Papua New Guinea National Museum and Art Gallery

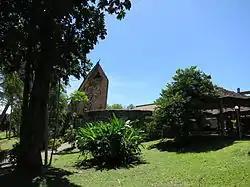
Papua New Guinea Museum, 2015

The construction of the purpose-built museum started in 1975, funded in part by the Australian government, and it was opened to the public on 27 June 1977.